List of House of the Dragon characters

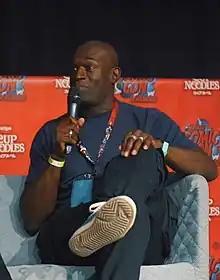
Steve Toussaint

Corlys Velaryon (portrayed by Steve Toussaint), also known as the "Sea Snake", is the husband of Princess Rhaenys Targaryen. He is the father of Ser Laenor Velaryon and Lady Laena Velaryon through his wife Rhaenys and the father of two bastard sons, Alyn of Hull and Addam of Hull. He is the Lord of Driftmark, head of House Velaryon of the Crownlands, and the most famous seafarer in Westerosi history. He also serves as the Master of Ships on the Small Council of King Viserys I Targaryen and later as the Hand of the Queen on Queen Rhaenyra Targaryen's Black Council. Following the Great Council at Harrenhal, Corlys became enraged that his wife was passed over as heir despite her rightful claim to the throne. During the reign of Viserys, he was appointed as the Master of Ships but later resigned from his position after he became infuriated when Viserys married Queen Alicent Hightower over Corlys' daughter Laena, despite having the full support of almost the entire Small Council. When the Triarchy disrupts the Westerosi sea trade and therefore damages the profits and reputation of House Velaryon, he leads the War for the Stepstones against the Triarchy and enlists Prince Daemon Targaryen's help. After a three-year campaign, the Triarchy is defeated and pushed back to Essos. Corlys and Viserys soon arrange a marriage between Laenor and Rhaenyra, making their future sons the heirs to the Iron Throne and Driftmark. Ten years later, during Laena's funeral at Driftmark and following Laenor faking his death and going into exile, Rhaenys privately urges Corlys to make their eldest granddaughter Lady Baela Targaryen the heir to Driftmark rather than Laenor's sons due to their assumed illegitimacy. Six years later, after Corlys is gravely wounded while fighting in the Stepstones due to the Triarchy's reemergence, his brother Ser Vaemond Velaryon is killed when he insults Laenor and the legitimacy of Laenor's sons during a petition to the Iron Throne to make him the heir to Driftmark instead. Following the death of Viserys and King Aegon II Targaryen usurping the throne, Corlys and Rhaenys pledge their support to Rhaenyra and send the Velaryon fleet to blockade Blackwater Bay.